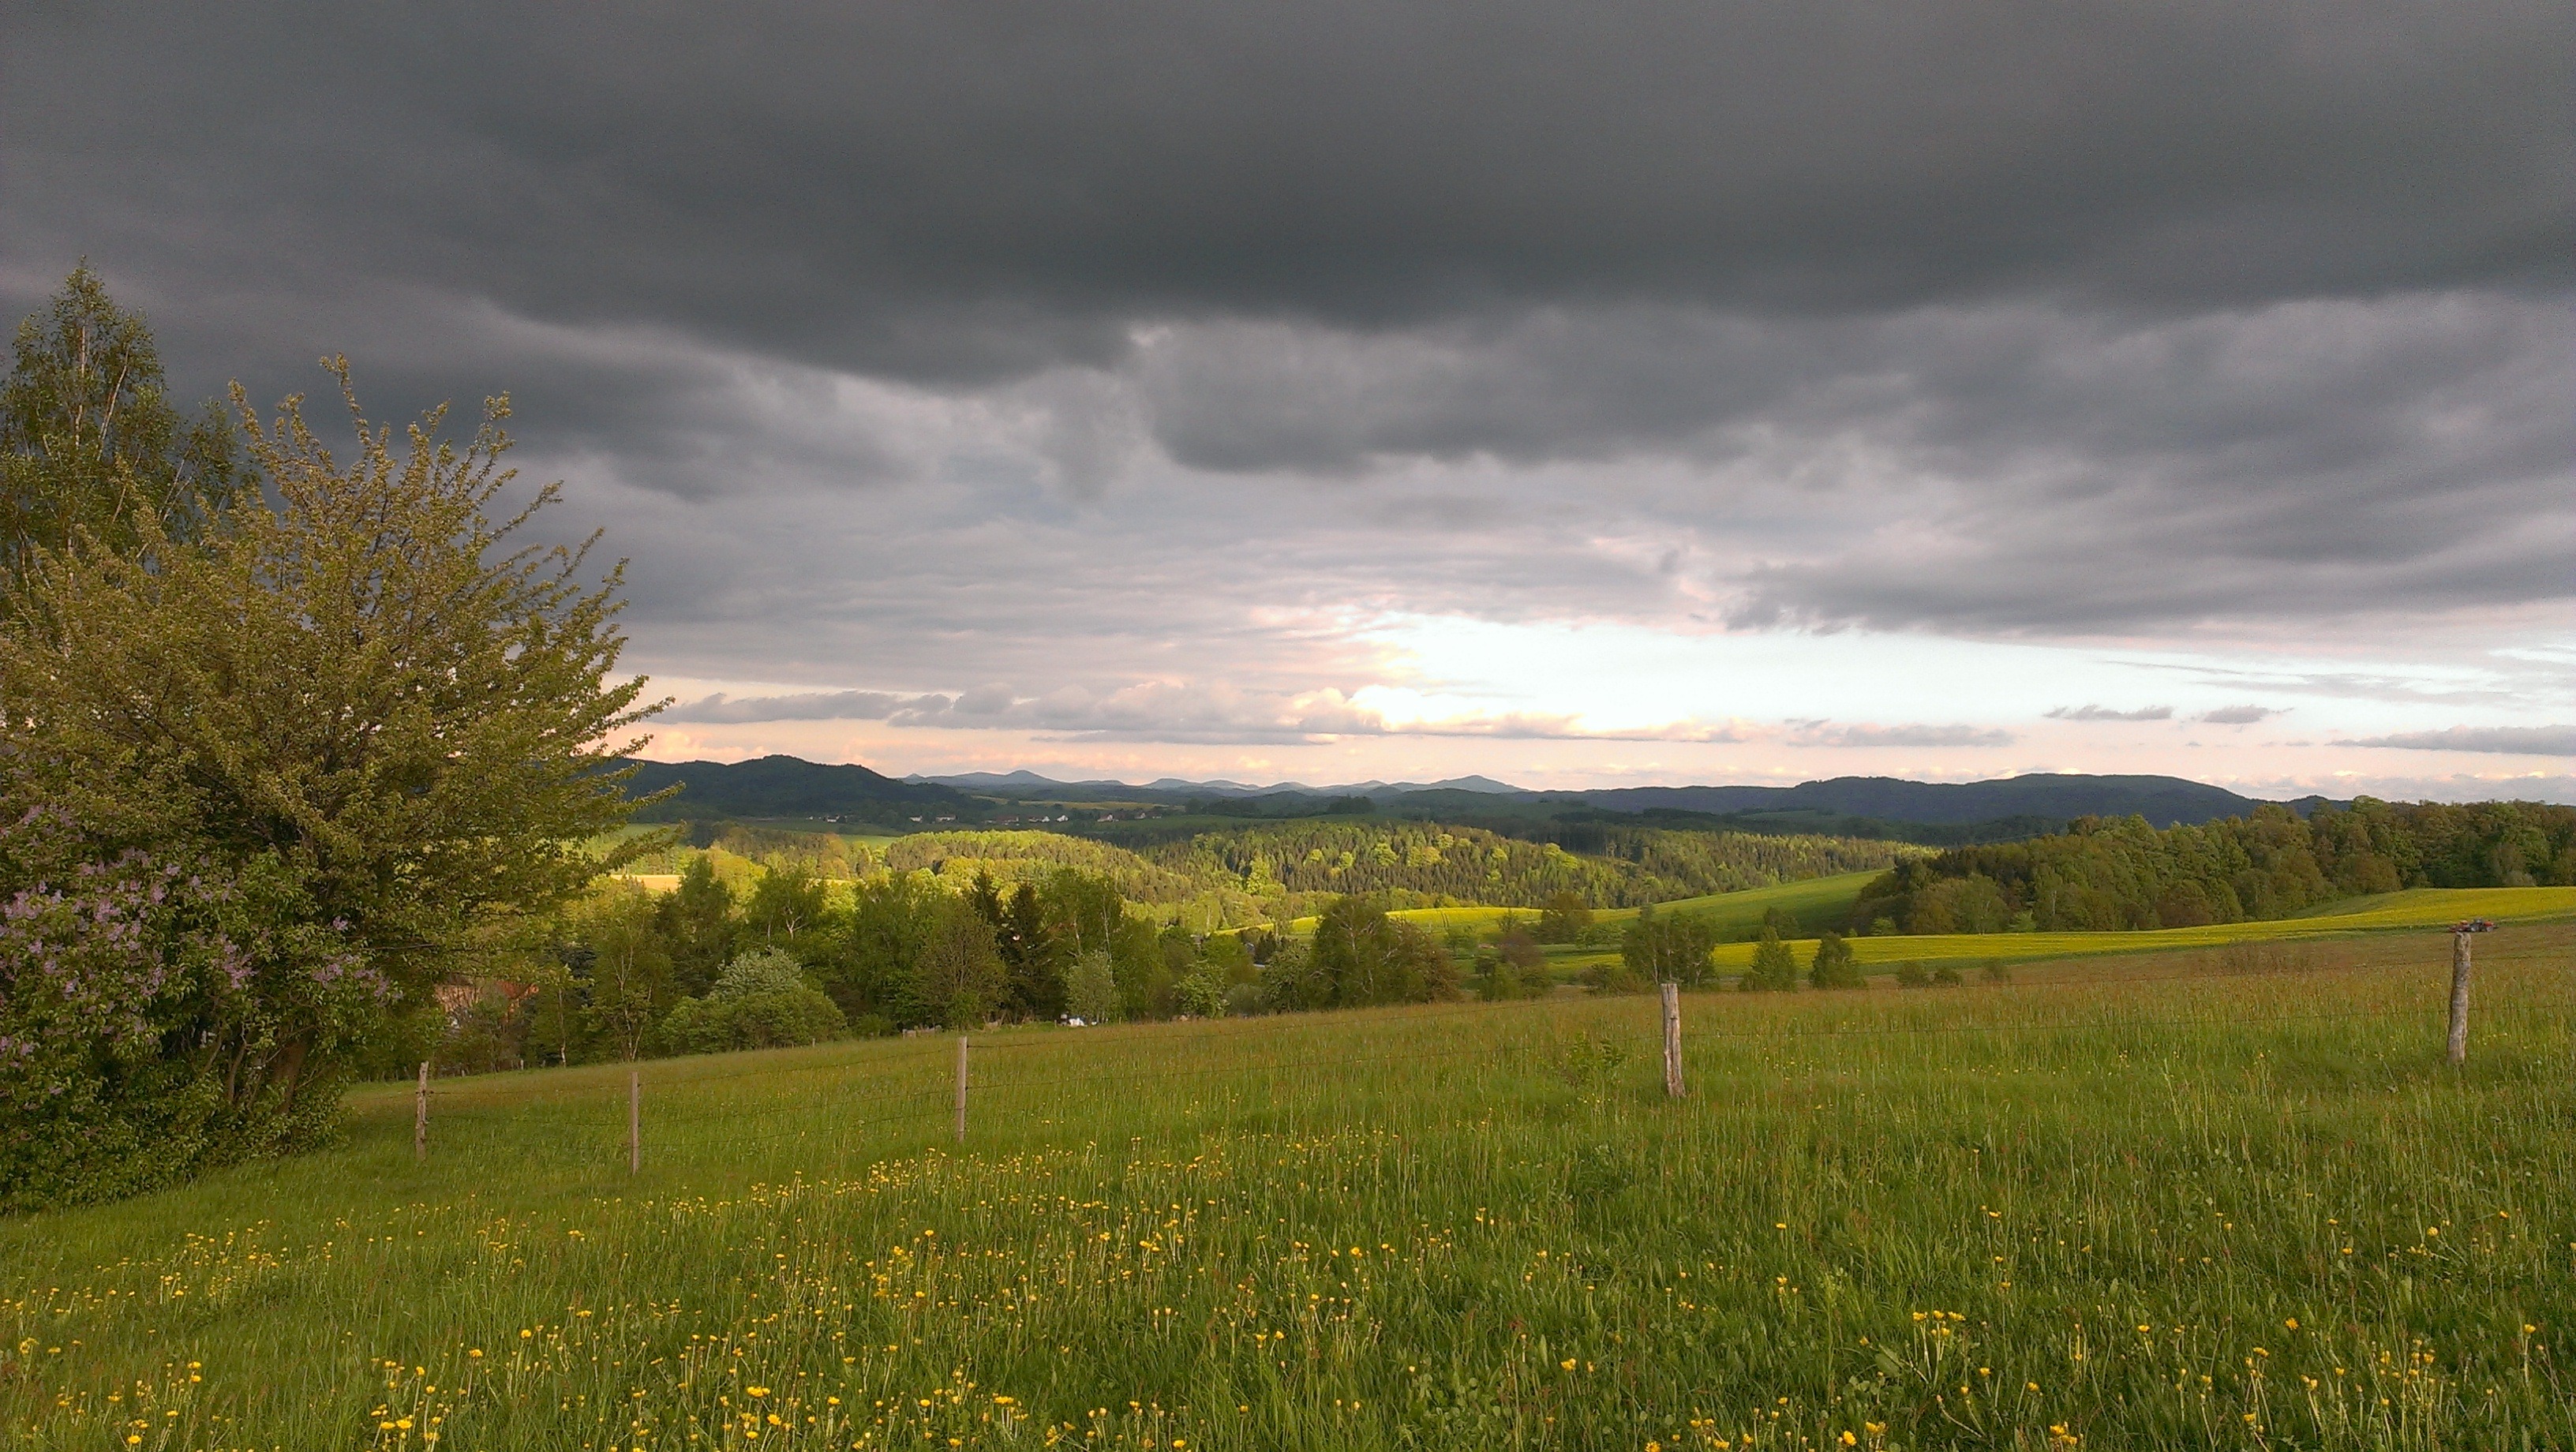
landscape, tree, nature, grass, horizon, cloud, sky, field, lawn, meadow, prairie, sunlight, morning, hill, wind, pasture, weather, agriculture, plain, clouds, grassland, thunderstorm, plateau, habitat, ecosystem, steppe, rural area, gewitterstimmung, mountain views, meteorological phenomenon, natural environment, atmospheric phenomenon, grass family, czech mountains